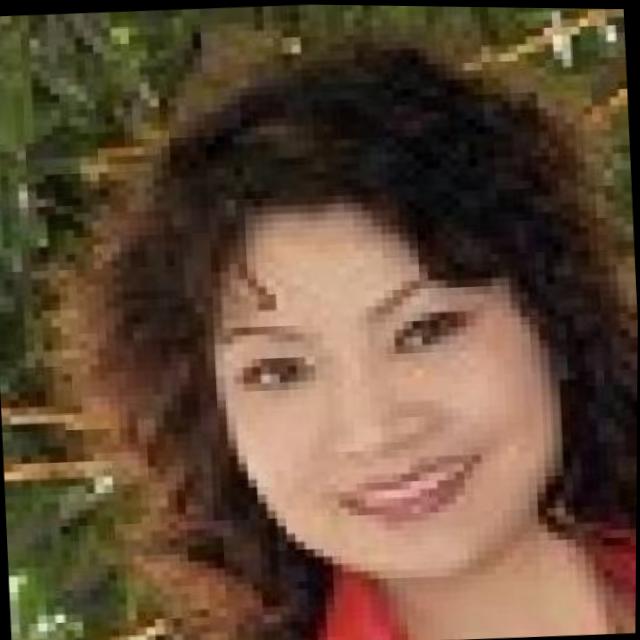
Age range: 45-64